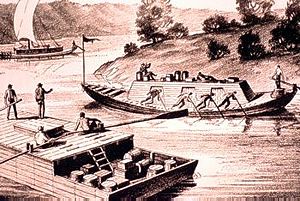
Ohiofloden
Flodbåde på Ohio (18. århundrede)
Ohiofloden er en 1.579 km lang biflod til Mississippi i det østlige USA.